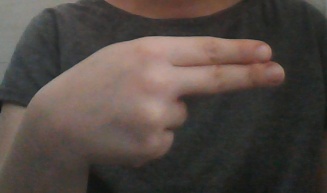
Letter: ain